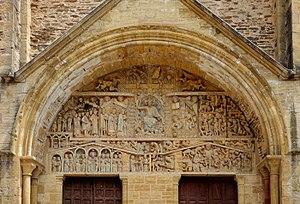
Le tympan de l'Abbatiale Sainte-Foy de Conques.
En histoire de l'art, l'art roman est la période qui s'étend du début du XIᵉ siècle à la seconde moitié du XIIᵉ siècle, entre l'art préroman et l'art gothique, en Europe. L'expression « art roman » est forgée en 1818 par l'archéologue français Charles de Gerville et passe dans l'usage courant à partir de 1835.